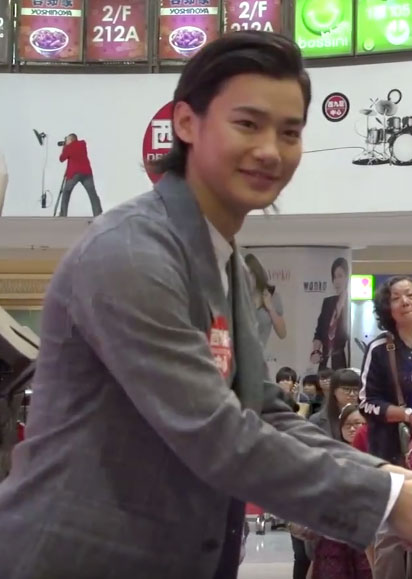
ชูเฮ โนมูระ

| name = ชูเฮ โนมูระ
| native_name = 野村 周平
| native_name_lang = ja
| image = Nomura Shuhei 2014.jpg
| caption = ชูเฮ โนมูระที่ฮ่องกง ค.ศ. 2014
| birth_place = โคเบะ ประเทศญี่ปุ่น
| nationality = ญี่ปุ่น
| occupation = นักแสดง
| yearsactive = ค.ศ. 2009–ปัจจุบัน
| agent = บริษัทอามูเซะ
ชูเฮ โนมูระ (; เกิดวันที่ 14 พฤษจิกายน ค.ศ. 1993) เป็นนักแสดงชาวญี่ปุ่นที่เกิดในโคเบะ จังหวัดเฮียวโงะ โดยมีเชื้อสายจีนหนึ่งในสี่และสามารถพูดภาษาจีนได้อย่างคลล่องแคล่ว ใน ค.ศ. 2009 เขาเป็นผู้ชนะจากผู้เข้าชิง 30,000 คนในงานออดิชันอามูเซะทั่วประเทศ
== รางวัล ==
* เทศกาลภาพยนตร์โอซากะครั้งที่ 10 (ค.ศ. 2015) : ผู้มาใหม่ดีเด่นจากเรื่อง "คูจิระโนะอิตะนัตสึ" และ"ฮิบิร็อก"
* ที่ประชุมภาพยนตร์ทามะครั้งที่ 7: นักแสดงดาวรุ่งดีเด่นจากเรื่อง "ไอโนะสึมุฮิโตะ", "ฮิบิร็อก", "บีลี่เกล สาวน้อยวัยวุ่น" และ"ไต้ฝุ่นโนรูดะ"
== อ้างอิง ==
== แหล่งข้อมูลอื่น ==
*
*
หมวดหมู่:นักแสดงจากโคเบะ
หมวดหมู่:นักแสดงภาพยนตร์ชายชาวญี่ปุ่น
หมวดหมู่:นักแสดงโทรทัศนฺชายชาวญี่ปุ่น
หมวดหมู่:ชาวญี่ปุ่นเชื้อสายจีน
หมวดหมู่:ศิษย์จากโรงเรียนมัธยมศึกษาโฮริโกชิ
หมวดหมู่:นักแสดงละครโทรทัศน์ชายชาวญี่ปุ่น